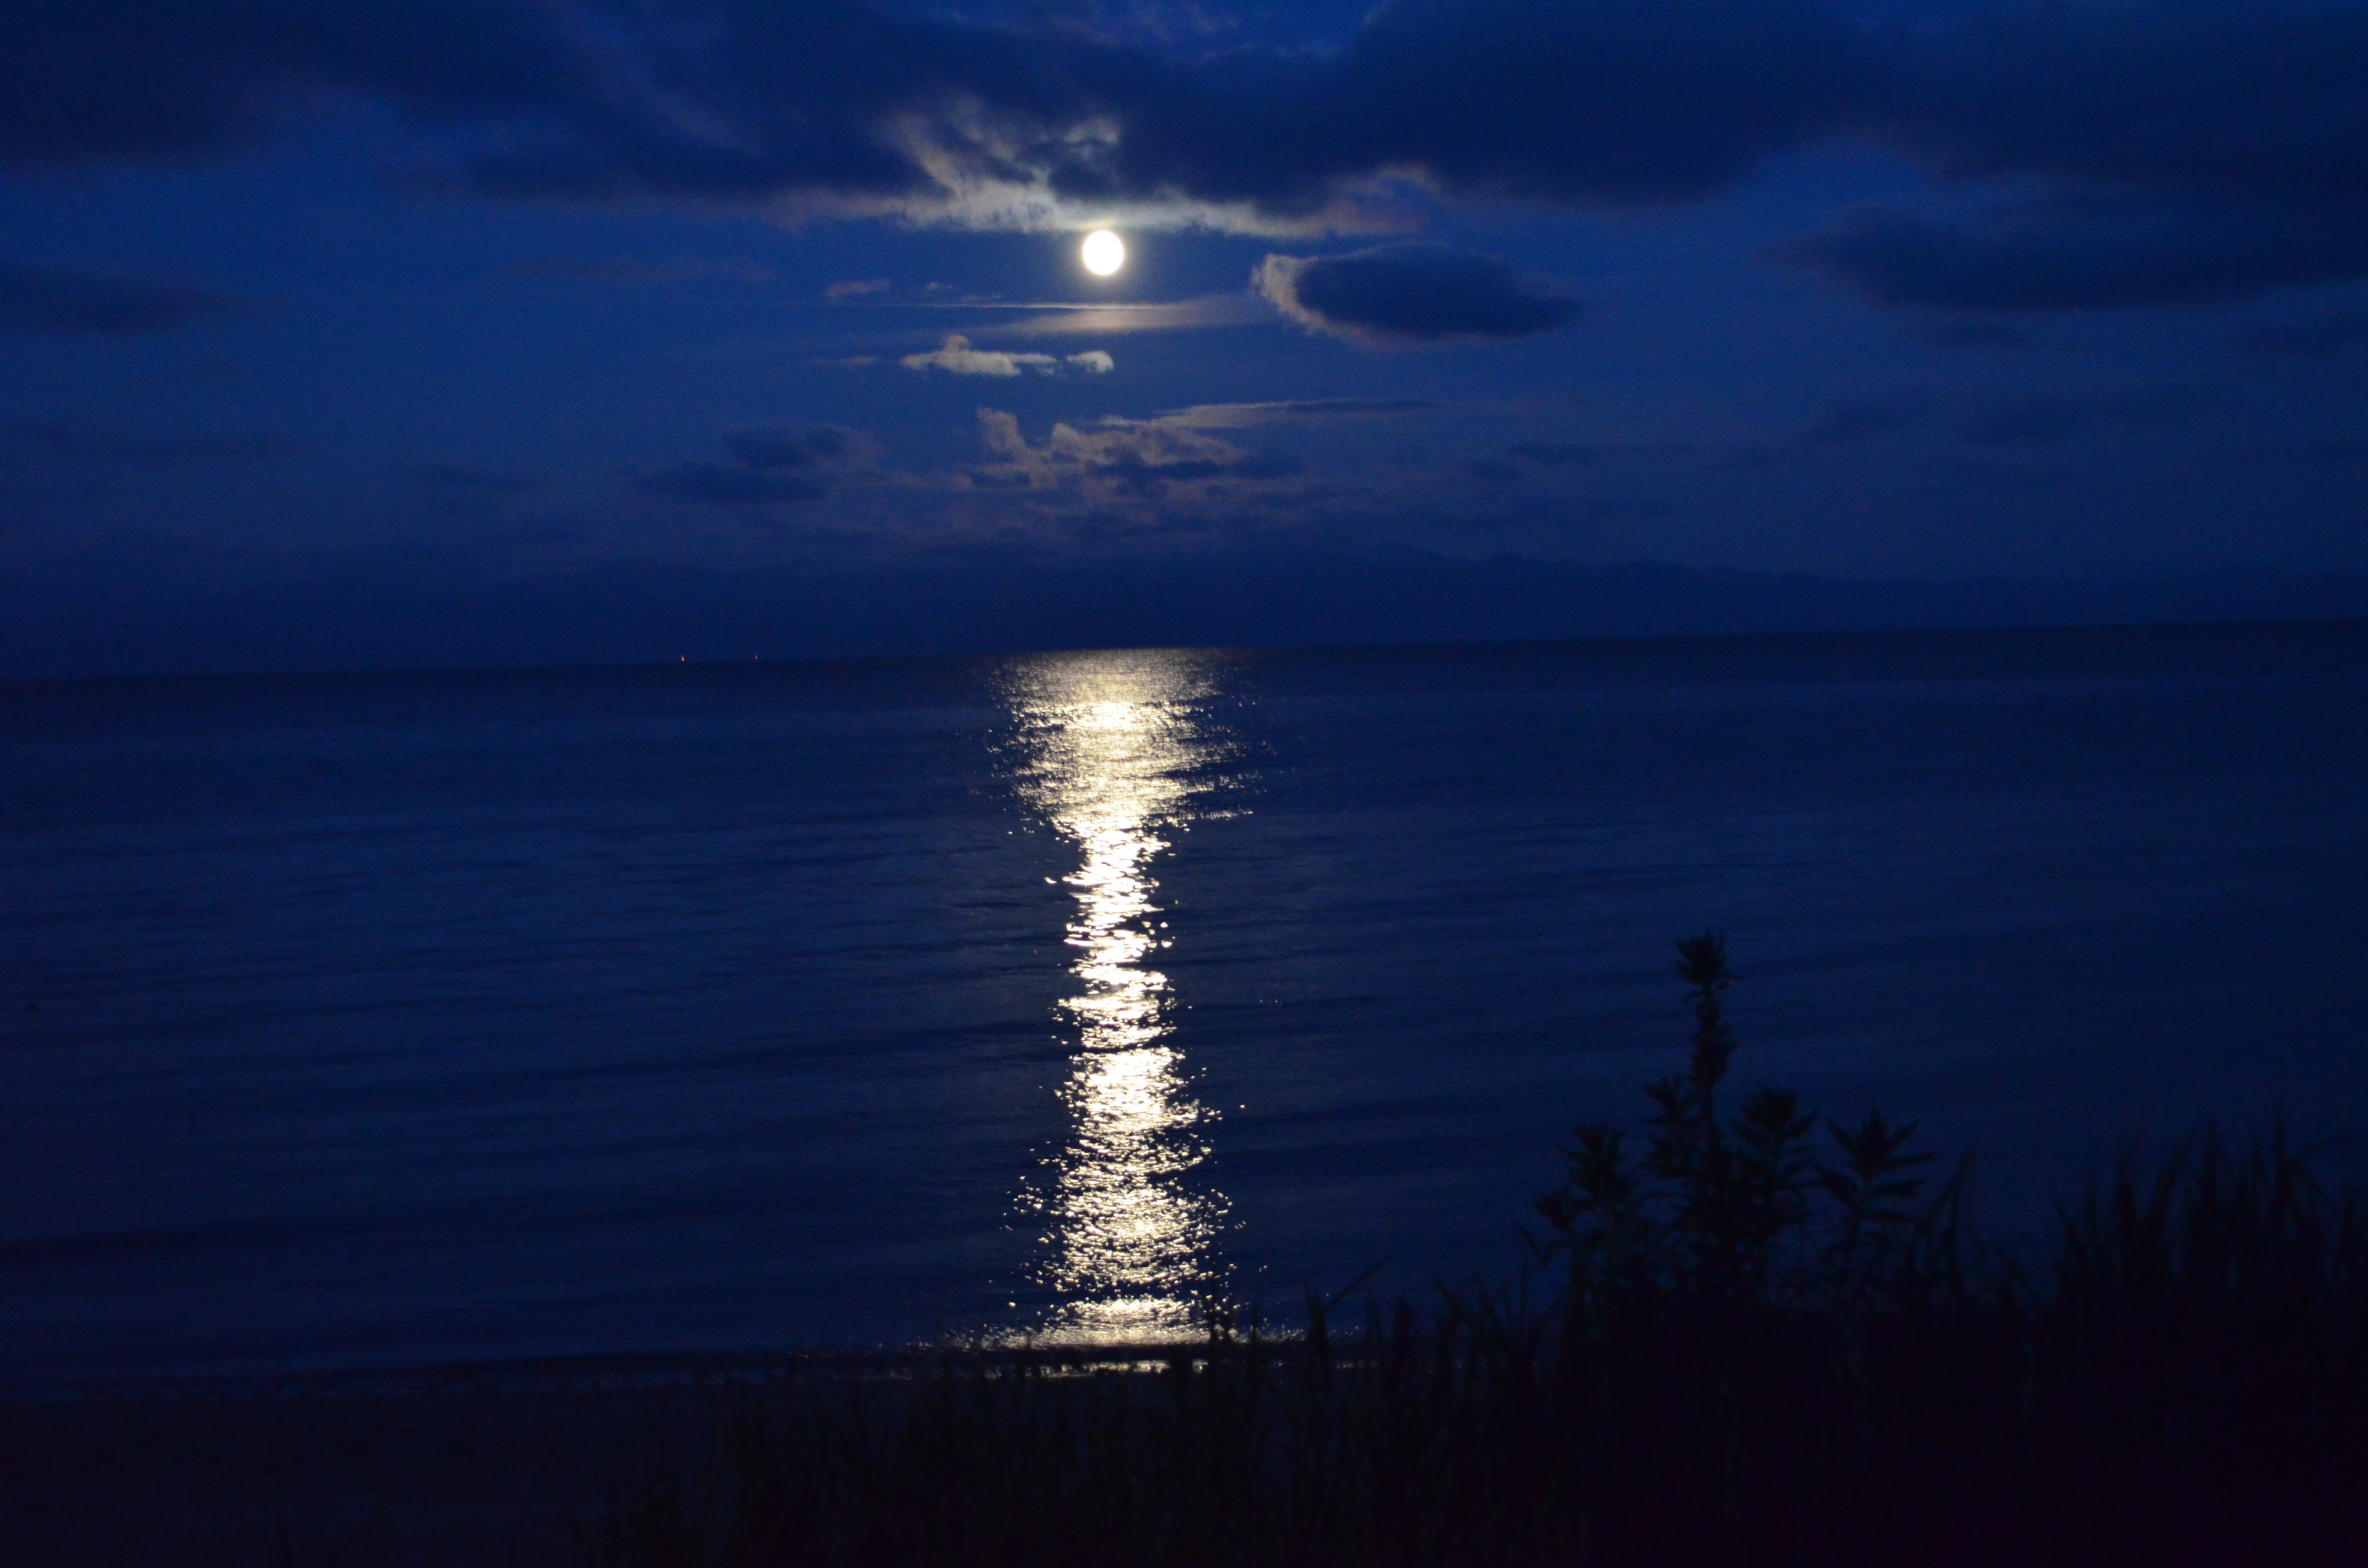
sea, ocean, horizon, cloud, sky, sunrise, sunset, sunlight, morning, lake, dawn, atmosphere, dusk, evening, reflection, moonlight, afterglow, atmospheric phenomenon